2023 UK Championship

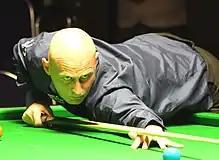
Craig Steadman (pictured in 2015) reached the fourth round, in which he lost 26 to Pang Junxu.

Qualifying took place from 18 to 23 November at the Morningside Arena in Leicester. In the first round, former women's world champion Mink Nutcharut eliminated 96th seed Adam Duffy 63, but was defeated by 65th seed Michael White in a in the second round. Xu Si defeated Ma Hailong 61 in the second round, making his first career maximum break in the second frame. Six top-32 seeds were defeated in the third round. The 19th seed Ryan Day was eliminated 26 by 78th seed Lukas Kleckers. The 20th seed Gary Wilson lost 36 to 77th seed Zak Surety. The 22nd seed Chris Wakelin was beaten 46 by 75th seed Ken Doherty. The 23rd seed Stuart Bingham was eliminated 26 by 74th seed David Lilley. The 31st seed Jimmy Robertson lost 56 to amateur player Craig Steadman. The 32nd seed Si Jiahui was beaten 56 by Michael White. Steadman had the best run of all the amateur and unseeded players in qualifying, reaching the fourth round before losing 26 to 34th seed Pang Junxu.